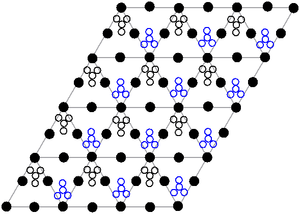
Le nitrate de plomb(II) est un sel inorganique de plomb et d'acide nitrique. C'est un cristal incolore ou une poudre blanche, et un oxydant stable et fort. Contrairement à d'autres sels de plomb(II), il est soluble dans l'eau. Son usage principal sous le nom de plumb dulcis a été comme matière première de nombreux pigments. Depuis le XXᵉ siècle, il est utilisé comme inhibiteur thermique pour le nylon et les polyesters, et comme couche de surface pour les papiers photothermographiques. La production commerciale ne commença pas en Europe avant le XIXᵉ siècle, et avant 1943 aux É.-U., avec un procédé de production typique utilisant du plomb métallique ou de l'oxyde de plomb dans de l'acide nitrique. Le nitrate de plomb(II) est toxique et probablement cancérogène. Il doit donc être manipulé et stocké avec les conditions requises de sécurité.